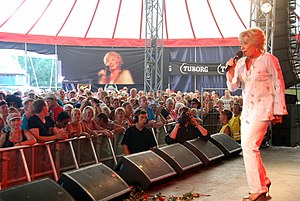
Birthe Kjær / Diskografi
Birthe Kjær på scenen, Vig Festival 2010.